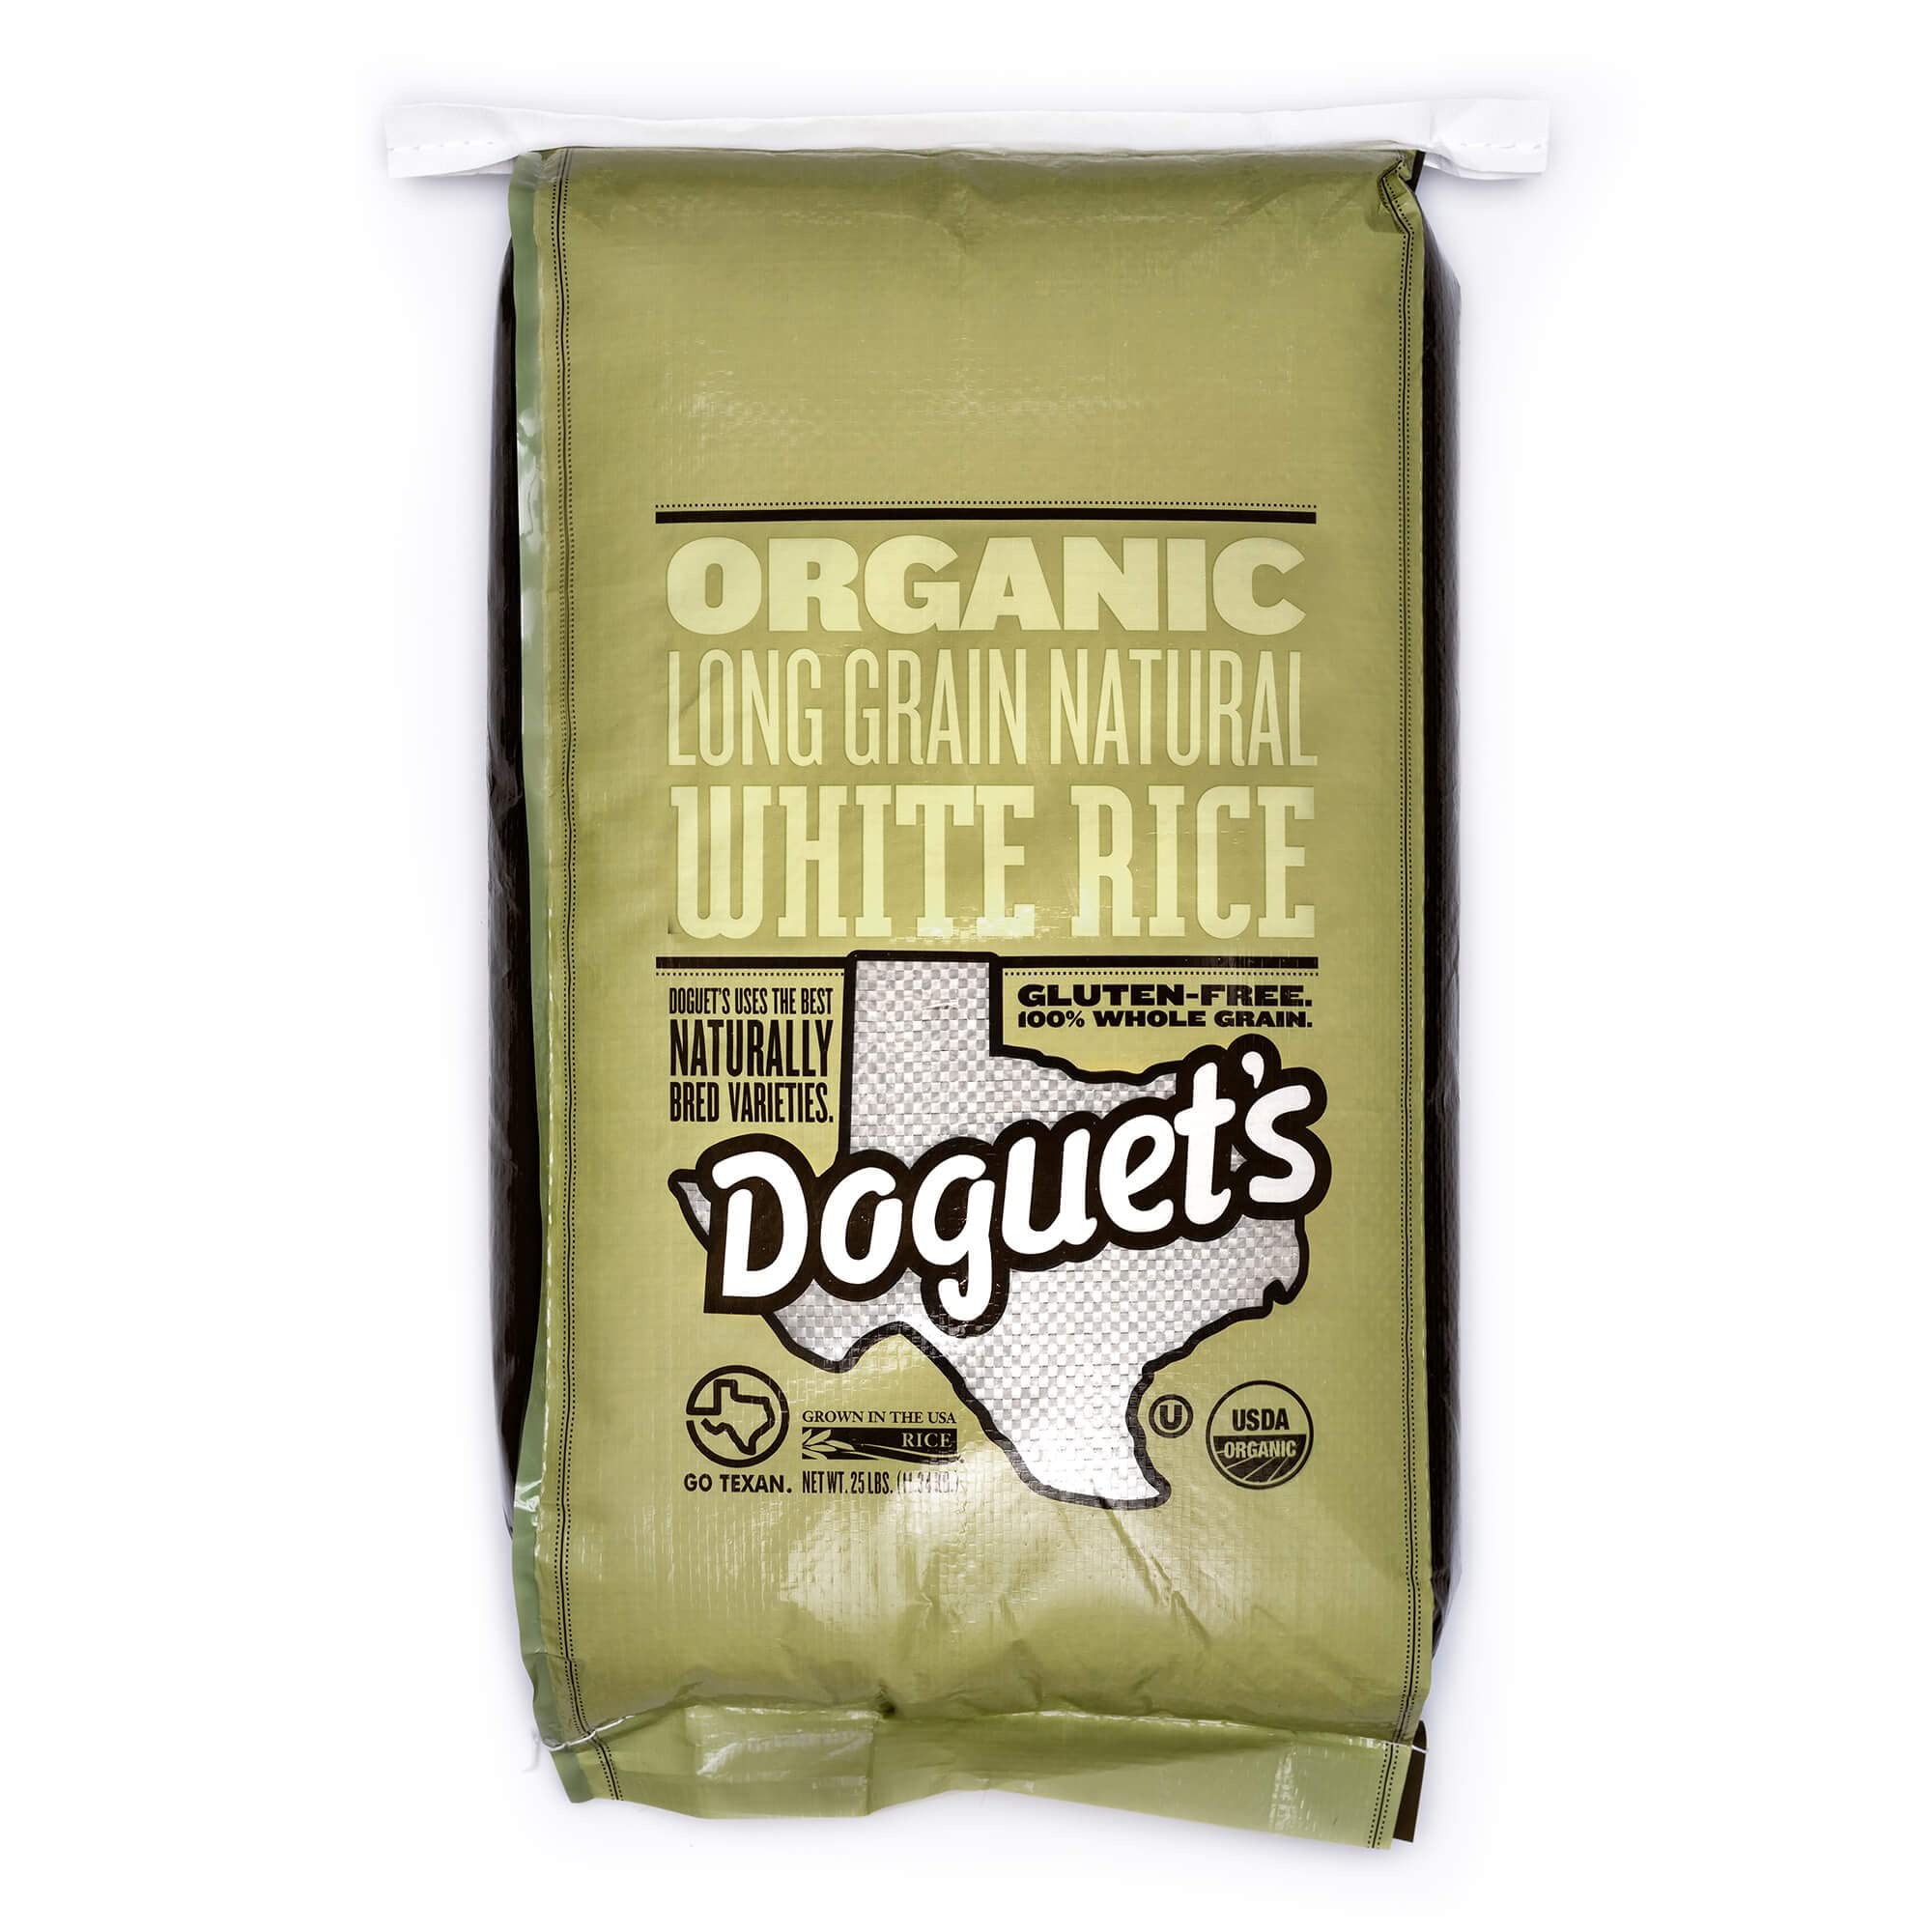
Item Name: Doguet's Organic Long Grain White Rice 25lb
Bullet Point 1: Long Grain
Bullet Point 2: USDA Organic
Bullet Point 3: Kosher and Vegan
Bullet Point 4: Non-GMO
Bullet Point 5: Gluten Free
Product Description: Long grain rice has a long, slender kernel three to four times longer than its width. Due to its starch composition, cooked grains are more separate, light and fluffy compared to medium grain rice. STORAGE: Refrigerator or freezer storage is recommended for longer shelf life.
Value: 400.0
Unit: Ounce

Price: 80.99